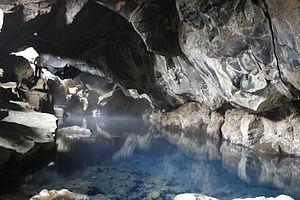
Grjótagjá est une grotte renfermant une source chaude située en Islande près du lac Mývatn.